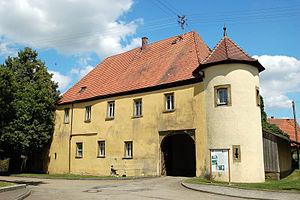
Wallhausen est une commune de Bade-Wurtemberg, dans l'arrondissement de Schwäbisch Hall, en Allemagne.